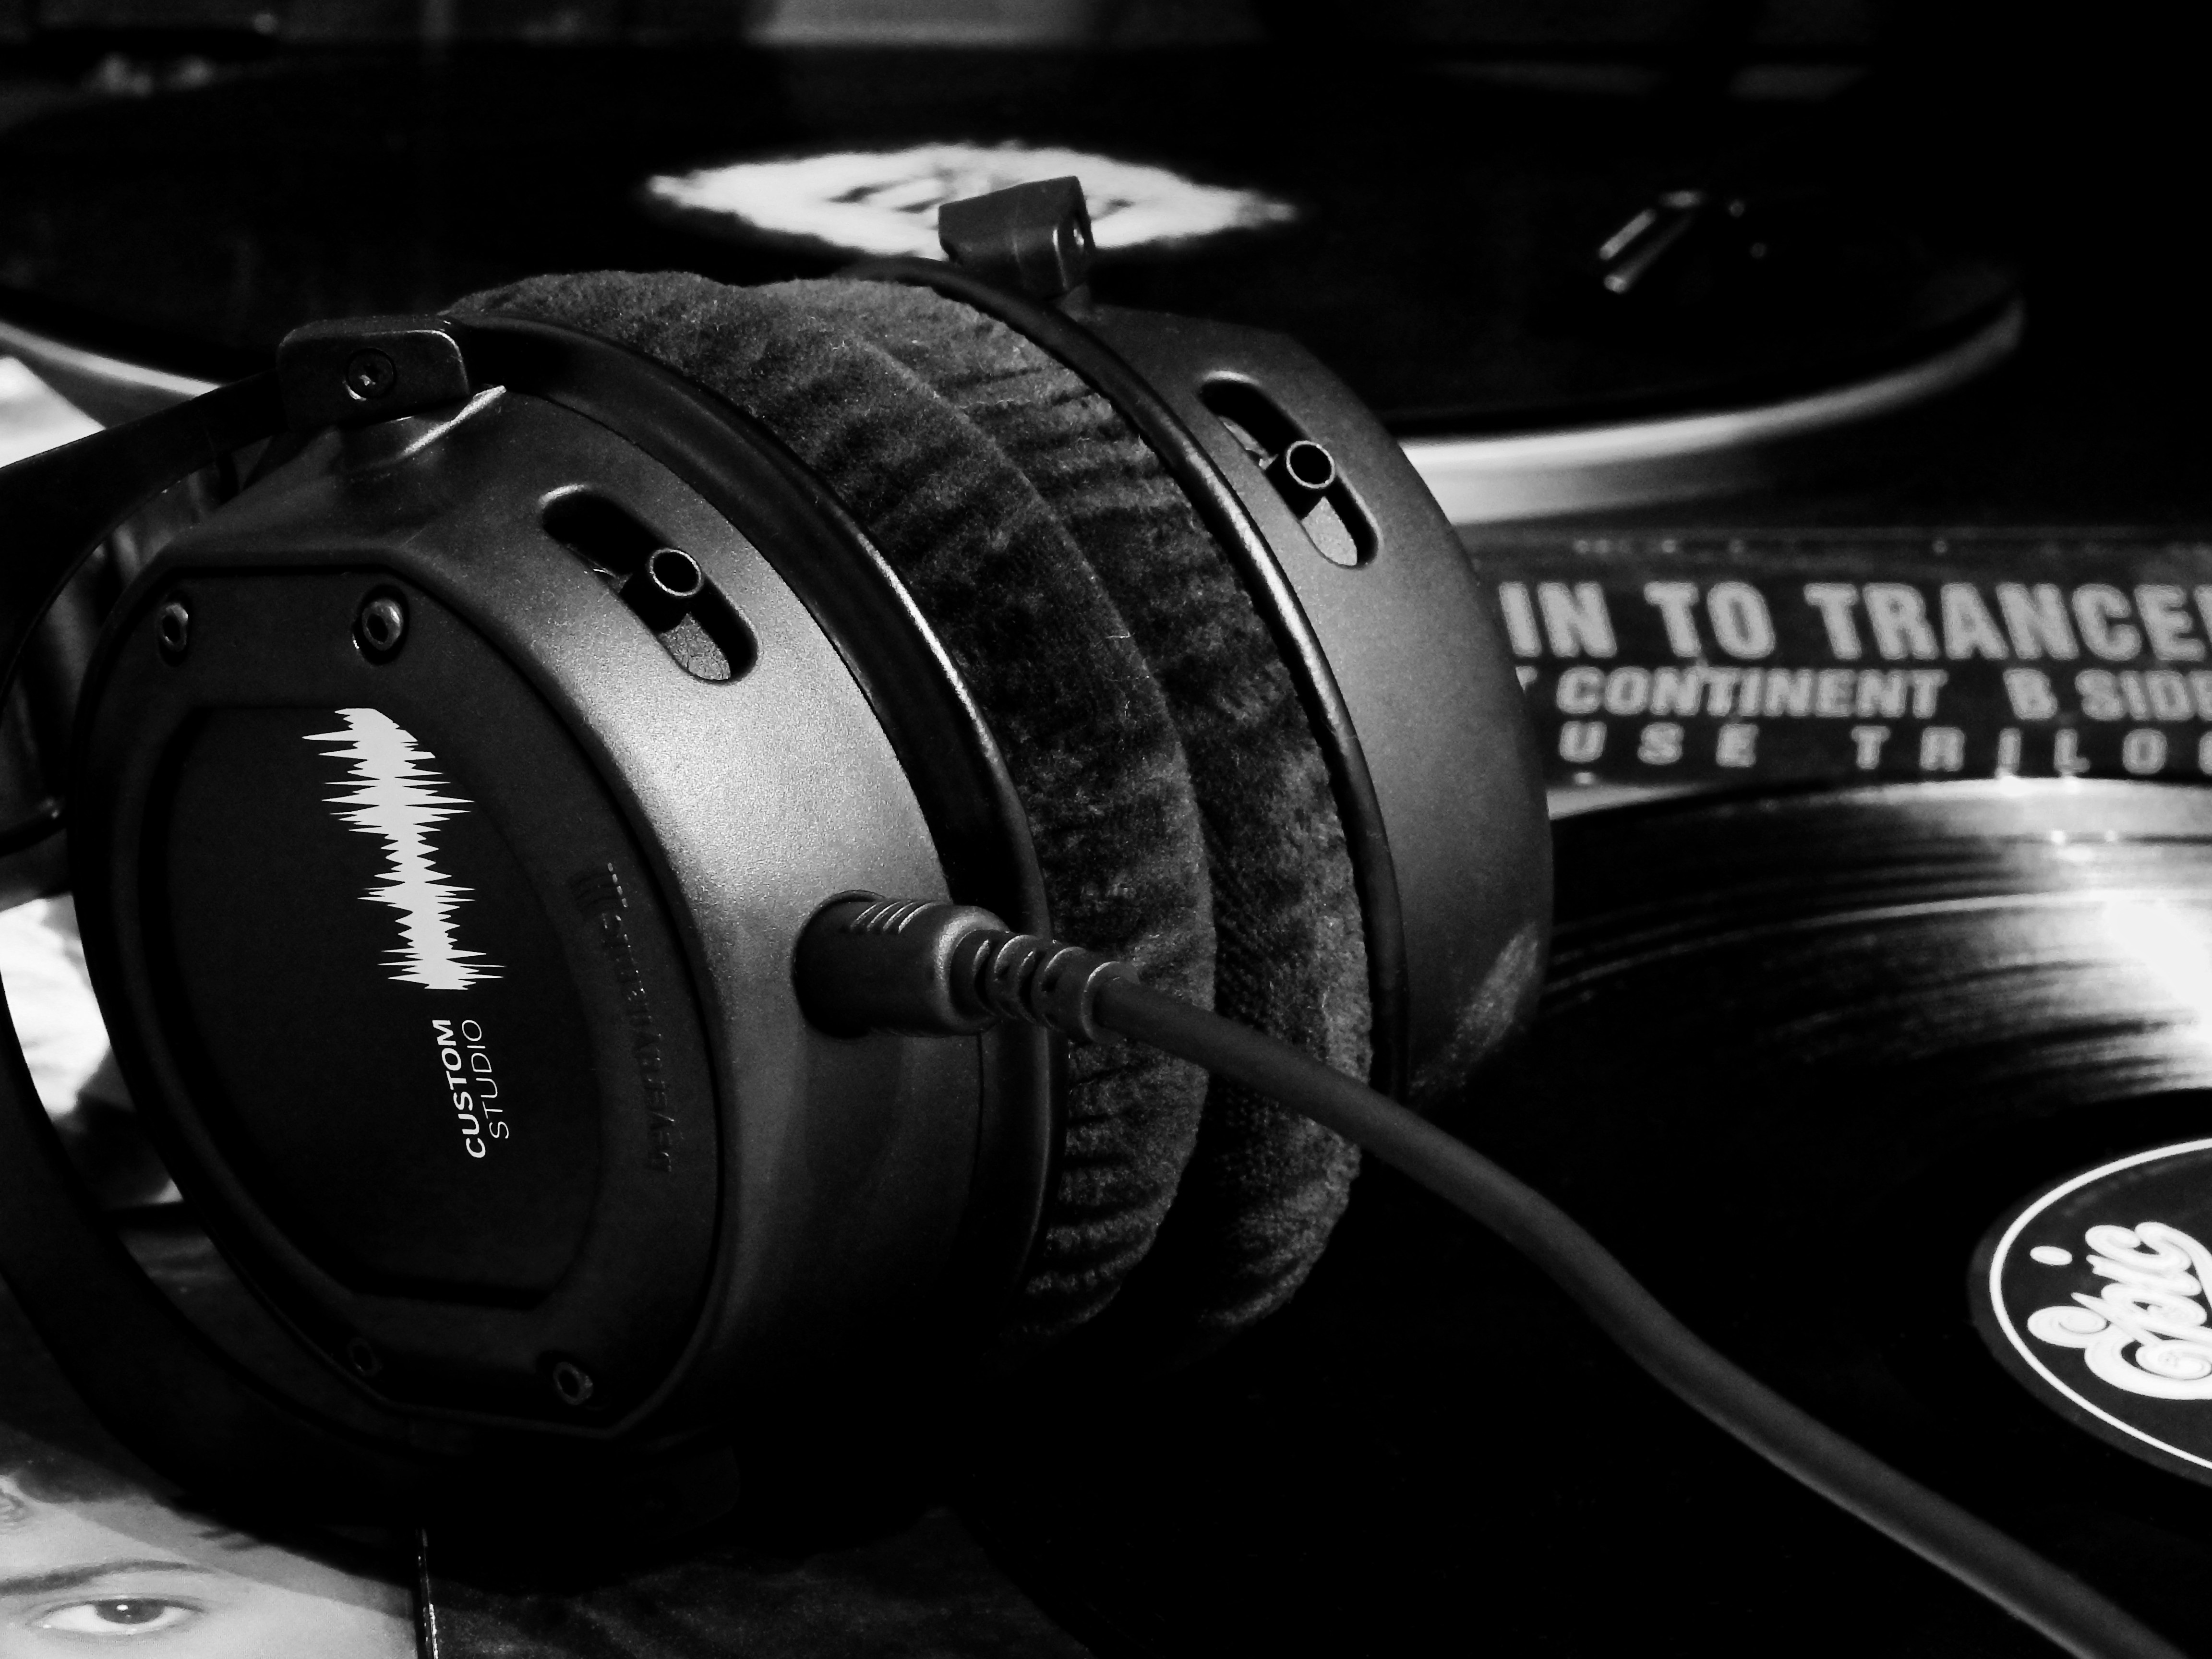
music, turntable, black and white, technology, photography, wheel, studio, plate, gadget, steering wheel, black, monochrome, tire, dj, audio, headphones, sound, hifi, audio equipment, monochrome photography, single lens reflex camera